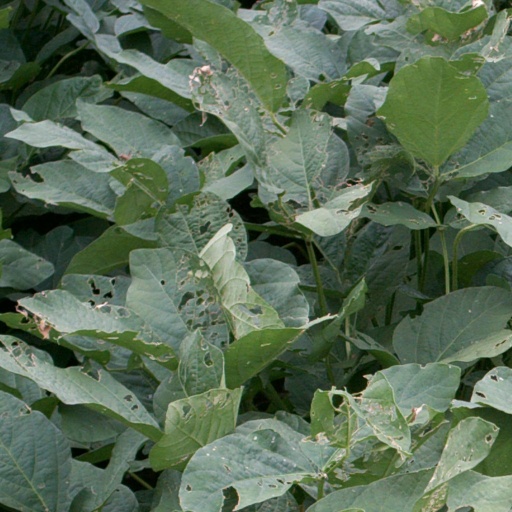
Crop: soybean